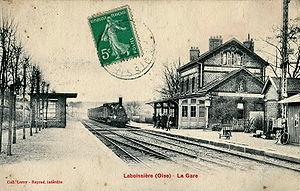
Carte postale ancienne éditée par LeroyLABOISSIERE (Oise)
La gare de Laboissière - Le Déluge est une gare ferroviaire française de la ligne d'Épinay - Villetaneuse au Tréport - Mers, située au lieu-dit Parfondeval sur le territoire de la commune de Laboissière-en-Thelle à proximité du Déluge, dans le département de l'Oise, en région Hauts-de-France.
Laboissière-en-Thelle est une commune française située dans le département de l'Oise en région Hauts-de-France.